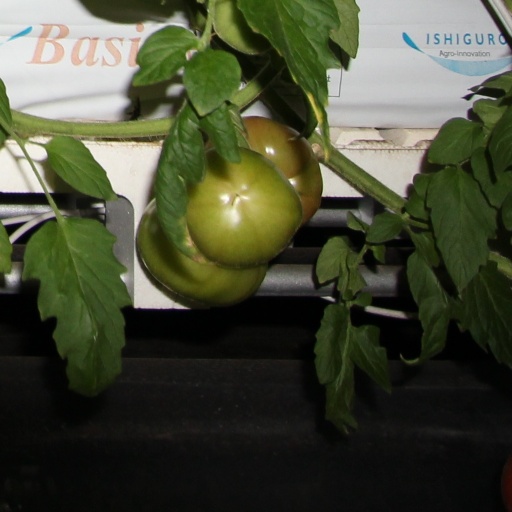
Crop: tomato